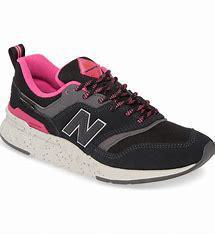
Brand: New
Model: Balance New Balance 997H